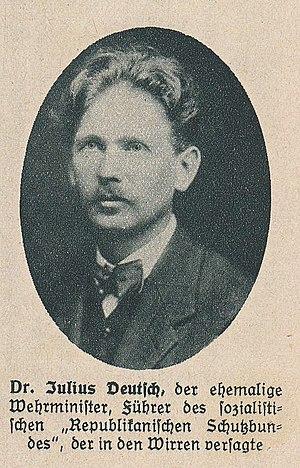
Julius Deutsch est un homme politique autrichien membre du SPÖ et député au Conseil national de 1920 à 1933.